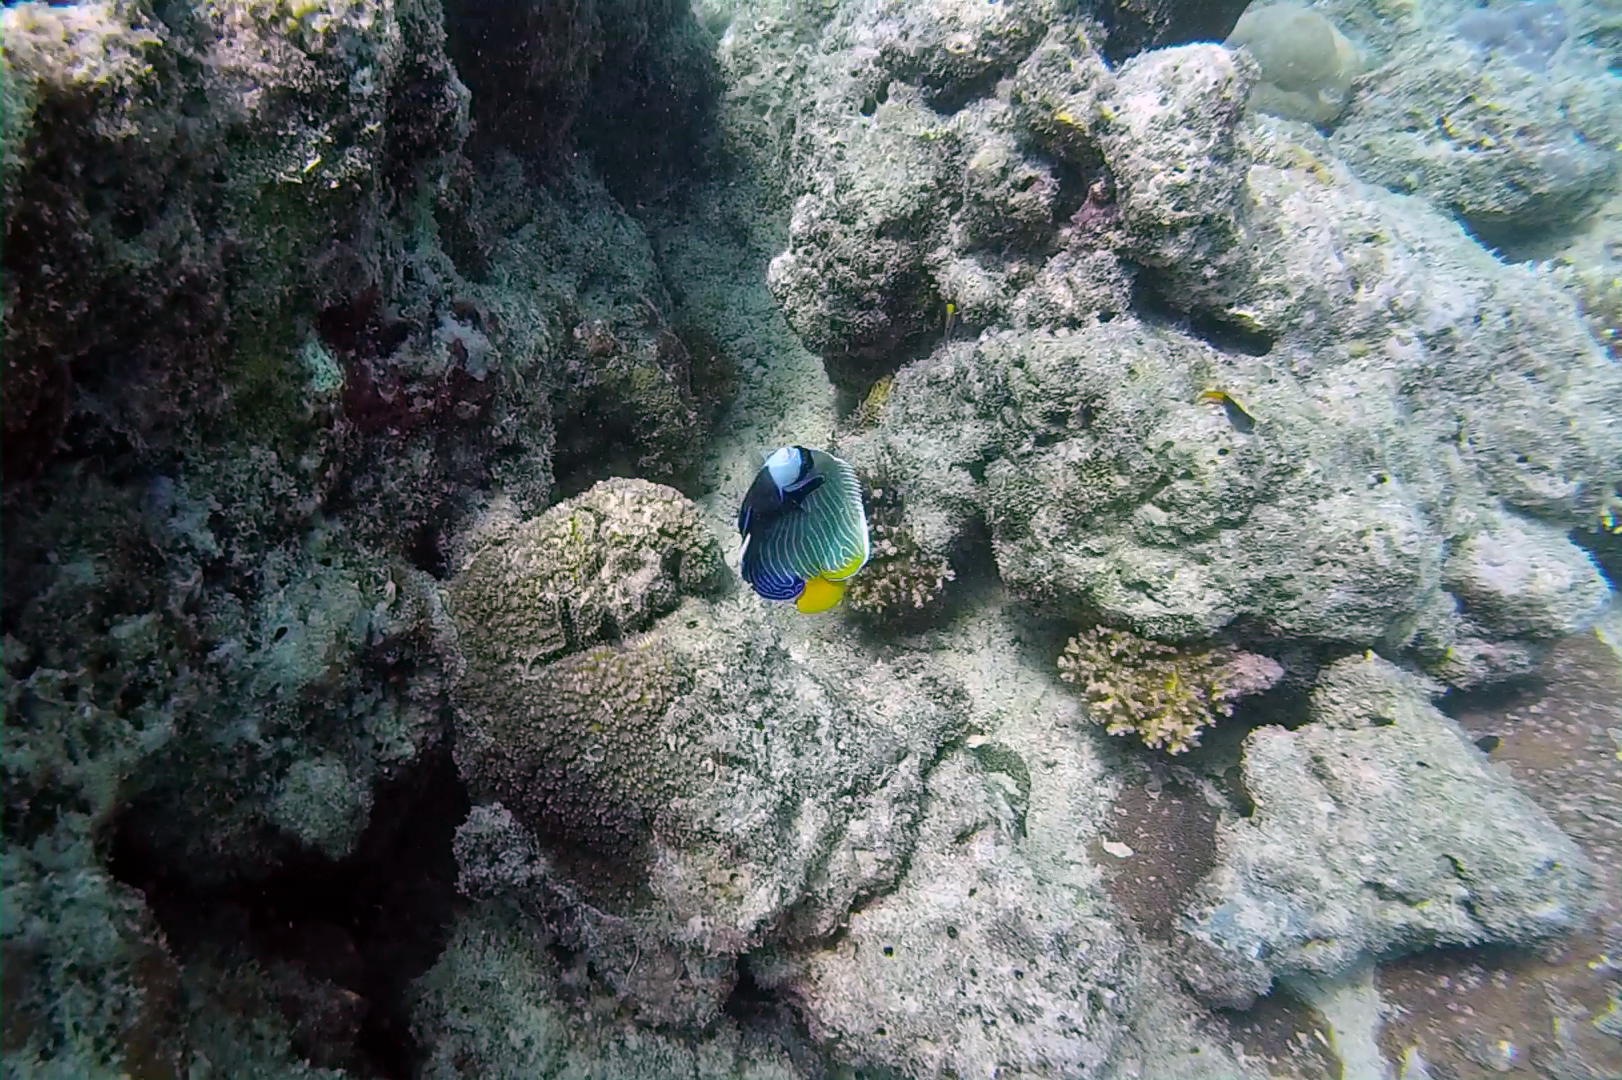
Pomacanthus imperator (Emperor Angelfish)